Melbourne Bowling Club

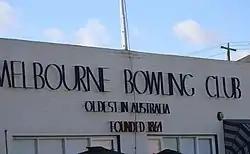
Melbourne BC facade, 2013

Neighbouring houses were incorporated into the clubhouse to provide a gaming room, which has now been converted into a meeting room “The Demons Den”.